Gauleiter

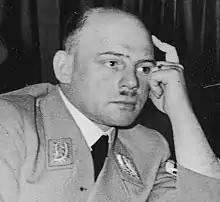
Fritz Sauckel was the "Gauleiter" of Thuringia, from 30 September 1927 to 8 May 1945 and the "Reichsstatthalter" of Thuringia from 5 May 1933. Also the Reich's General Plenipotentiary for Labor Deployment, he was executed as a war criminal after the Nuremberg trials.

On 30 January 1933, the Nazi Party took power and established the state of Nazi Germany. At the national government level, Hitler selected two "Gauleiters" to also become "Reichsministers" of two of the new ministries that he established: the Reich Ministry of Propaganda in March 1933 and the Reich Ministry of Science, Education and Culture in May 1934.